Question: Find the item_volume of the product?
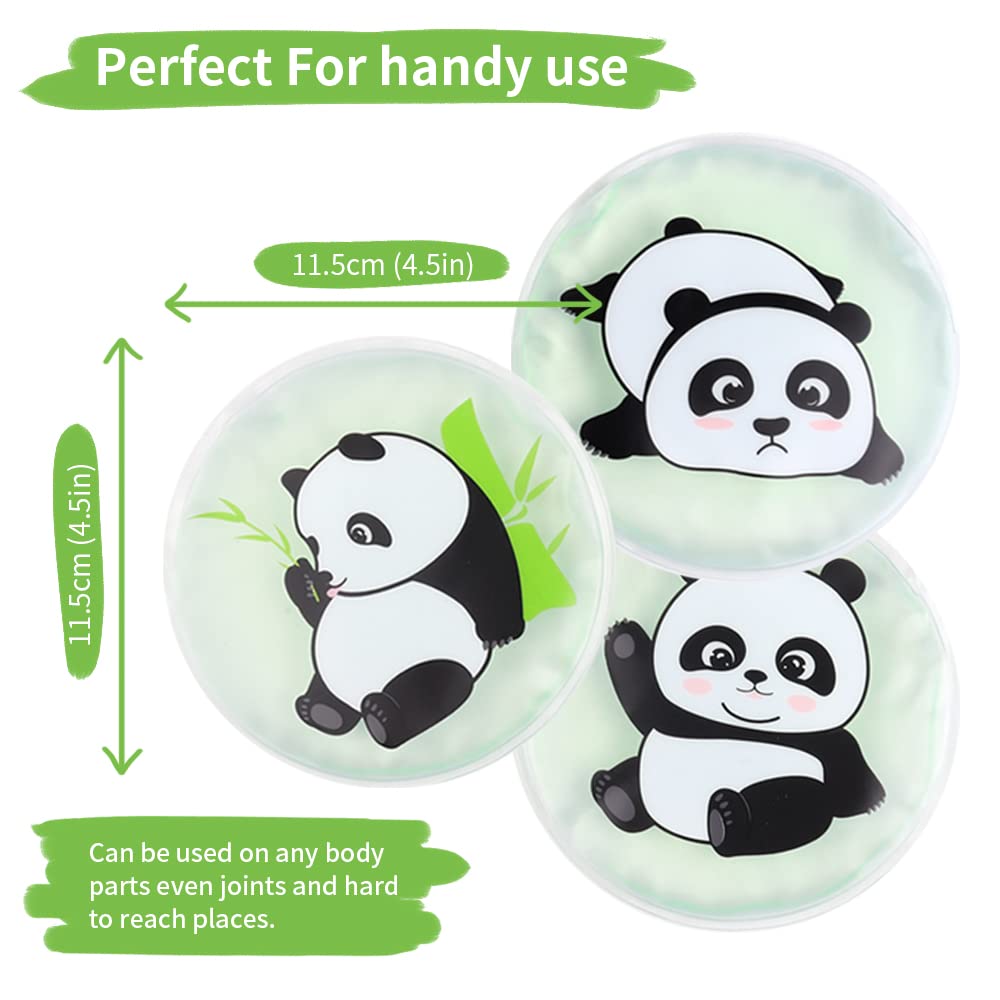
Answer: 4.5 cubic inch